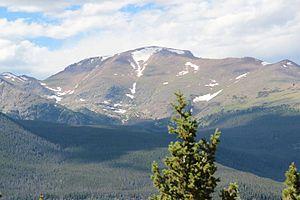
Fairchild Mountain est un sommet montagneux américain dans le comté de Larimer, dans le Colorado. Il culmine à 4 116 mètres d'altitude dans le chaînon Mummy, protégé au sein du parc national de Rocky Mountain.